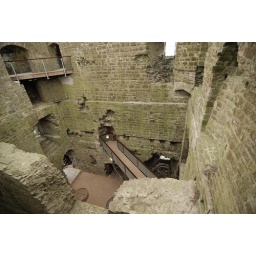
Yes, there really is green stuff growing on the walls in there. It's over 800 years old.